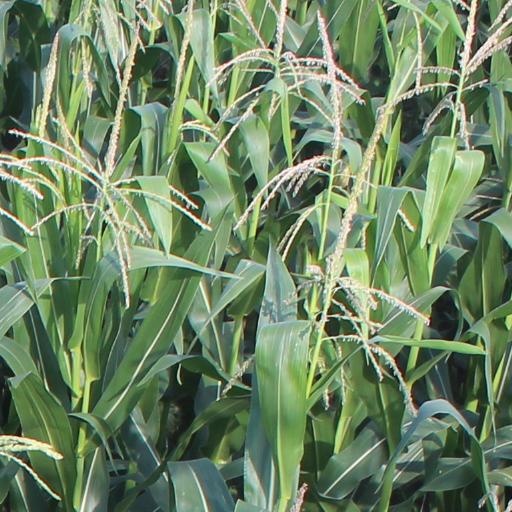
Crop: maize; corn